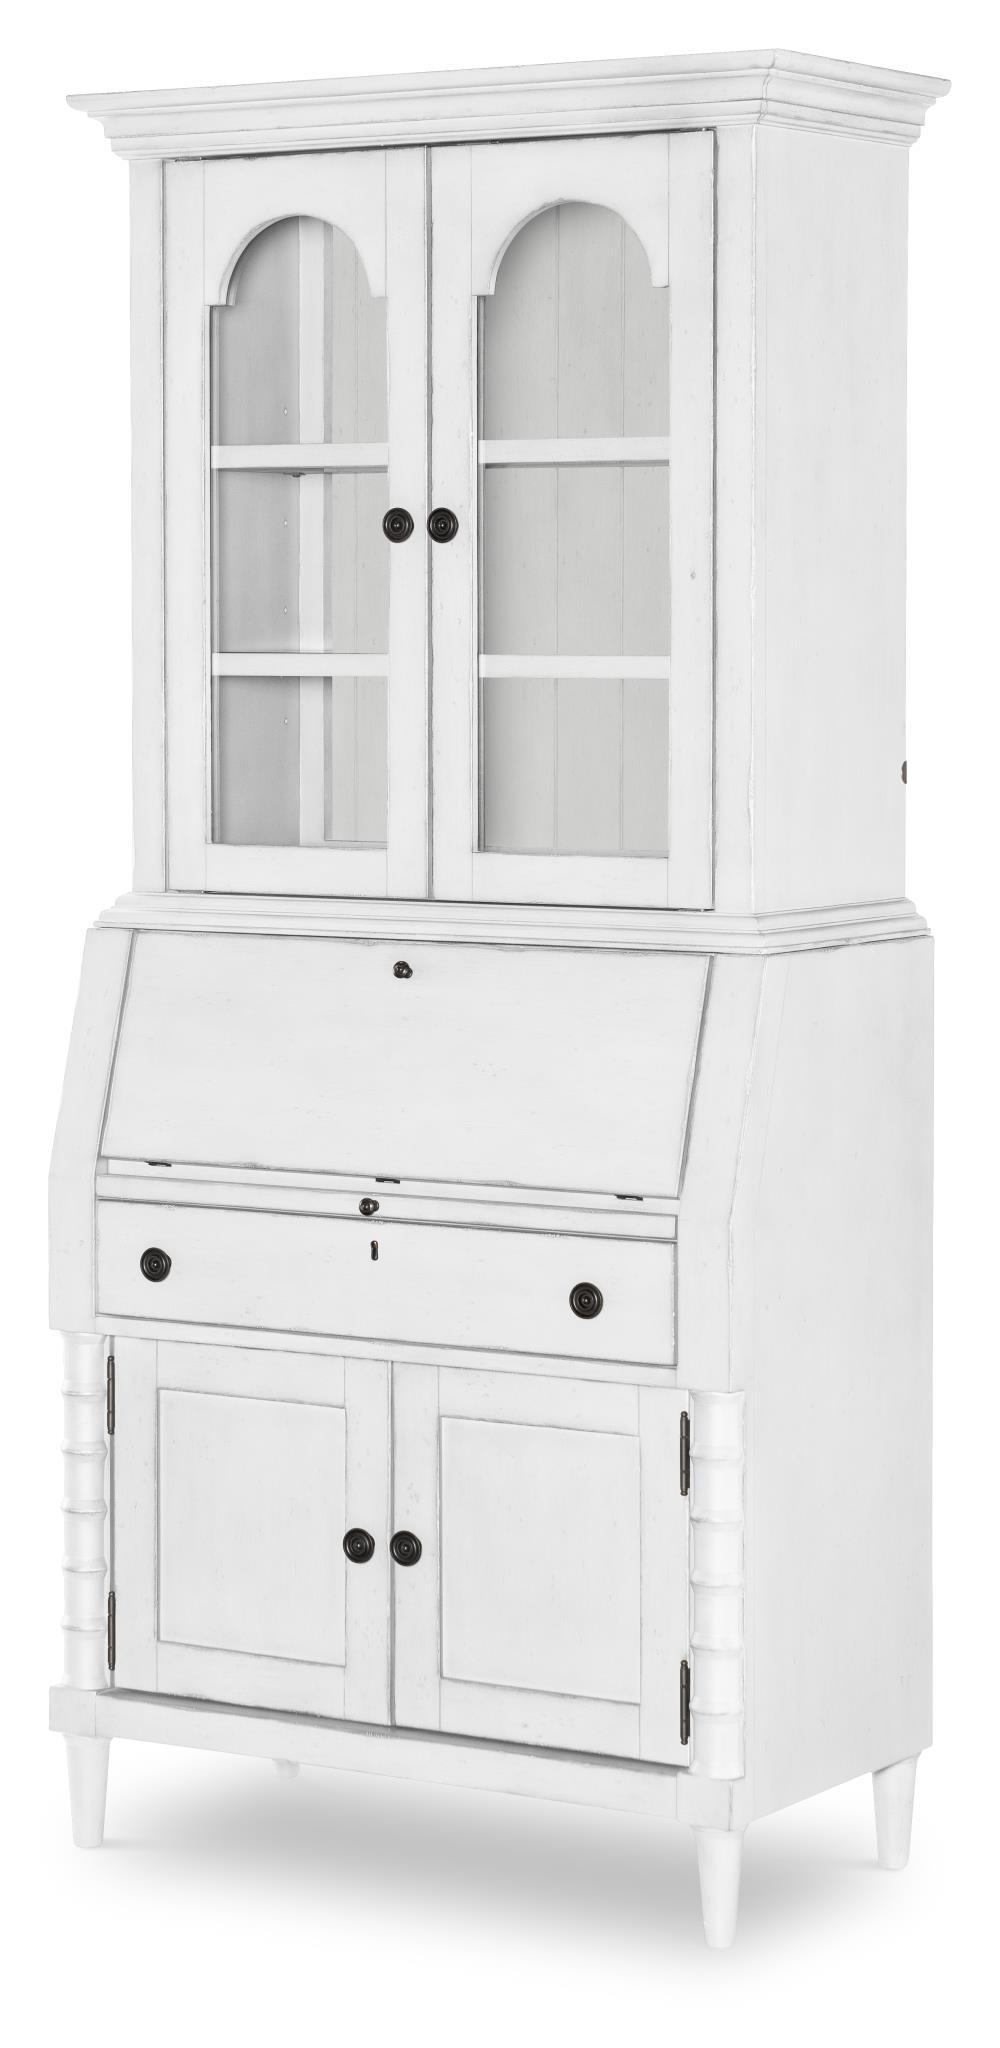
Vintage Market - Secretary Cabinet Base - Picket Fence
Country Living's Vintage Market collection is a unique blend of classic styles and aged finishes,, creating a timeless and elegant look for your home. The collection's beauty goes beyond the look of antique,, hand crafted furniture; it also has versatility. Vintage Market can appeal to those wanting to surround themselves with an eclectic mix of furniture pieces and,, simultaneously,, those looking to take a more matched approach. The magic of the Vintage Market collection is that it will appeal to almost everyone who wants to embrace the Country Living lifestyle. The Country Living aesthetic is Warm+Cozy+Family,, and that feeling is woven into every piece of the Vintage Market collection. Product Features Crafted of Select Hardwoods and Oak Veneer Unique Blend of Classic Styles and Aged Finishes Cast Iron Finished Hardware Vintage Market - Secretary Cabinet Base - Picket Fence 34.0"W x 18.0"D x 41.0"H - 122.0 lb
Brand: Country Living Home
Category: Furniture > Cabinets & Storage > China Cabinets & Hutches > Secretary Desks with Hutch